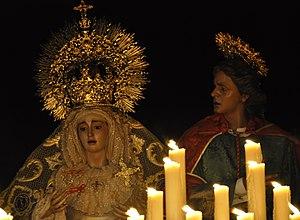
La semaine sainte à Roquetas de Mar est l'une des célébrations les plus importantes de la commune de Roquetas de Mar, dans la Province d'Almería, en Andalousie. Il existe au centre de Roquetas de Mar et ses quartiers les plus proches trois confréries: La Cofradía de Nuestra Señora de los Dolores, la Hermandad de Penitencia del Santísimo Cristo de la Expiración et la Cofradía del Santísimo Cristo de la Buena Muerte et Nuestra Señora de la Amargura.